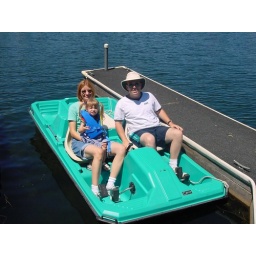
This little boat was one of the amenities at the house we rented in the Tahoe Keys